Bizcaya (football team)

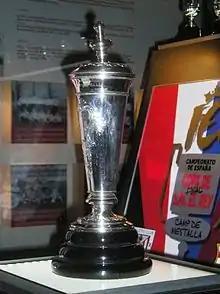
The Copa de la Coronación trophy won by Bizcaya, on display in the Athletic Bilbao museum

The Basques played and won three games on consecutive days, thrashing Club Español (now known as RCD Espanyol) 5–1 in the quarter-finals with goals from captain Astorquia of Athletic, and Dyer and Walter Evans (3) of Bilbao FC. Dyer scored with a penalty in what was perhaps the first-ever competitive penalty taken in Spain, while Evans scored a hat-trick in what was perhaps the first-ever competitive hat-trick netted in Spain. In the semi-finals, Bizcaya defeated New FC with a resounding 8–1 win thanks to a poker from Dyer, a brace from Evans, and a goal each from Astorquia and Raymond Cazeaux. Finally, they faced Joan Gamper's FC Barcelona in the final at the Hipódromo de la Castellana on 15 May 1902, where captain Astorquia led by example, netting the opening goal of the final in the early stages of the game, with Cazeaux scoring also in the first half in a 2–1 win, thus claiming the trophy presented by the mayor of Madrid and returning to Bilbao with it. Bilbao still has that trophy in their trophy room at the San Mamés stadium.